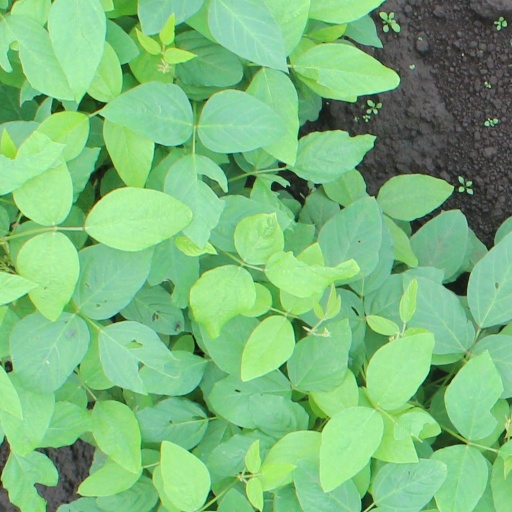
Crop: soybean